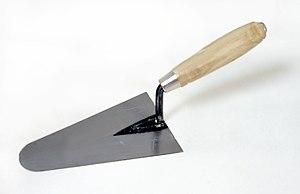
Truelle, outil pour la construction
Une truelle est une petite pelle à main, outil de base du maçon et de l'archéologue. Se maniant d'une main, elle est composée d'une lame mince, en forme de triangle ou carrée, d'acier plus ou moins flexible, et d'un manche de fer recourbé se terminant par une poignée en bois ou en plastique. Le manche est inséré dans la poignée et y est fixé à l'aide d'une virole.